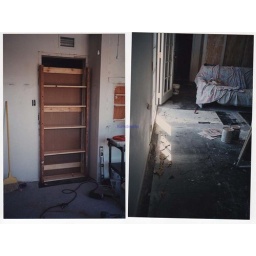
Here is the bookcase that we made to fill in where the door to the first bedroom was.